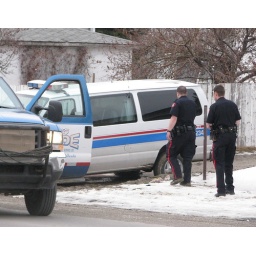
more fun outside my kitchen window today.. as police ended up stuck in the mud coming out of the alleyway.